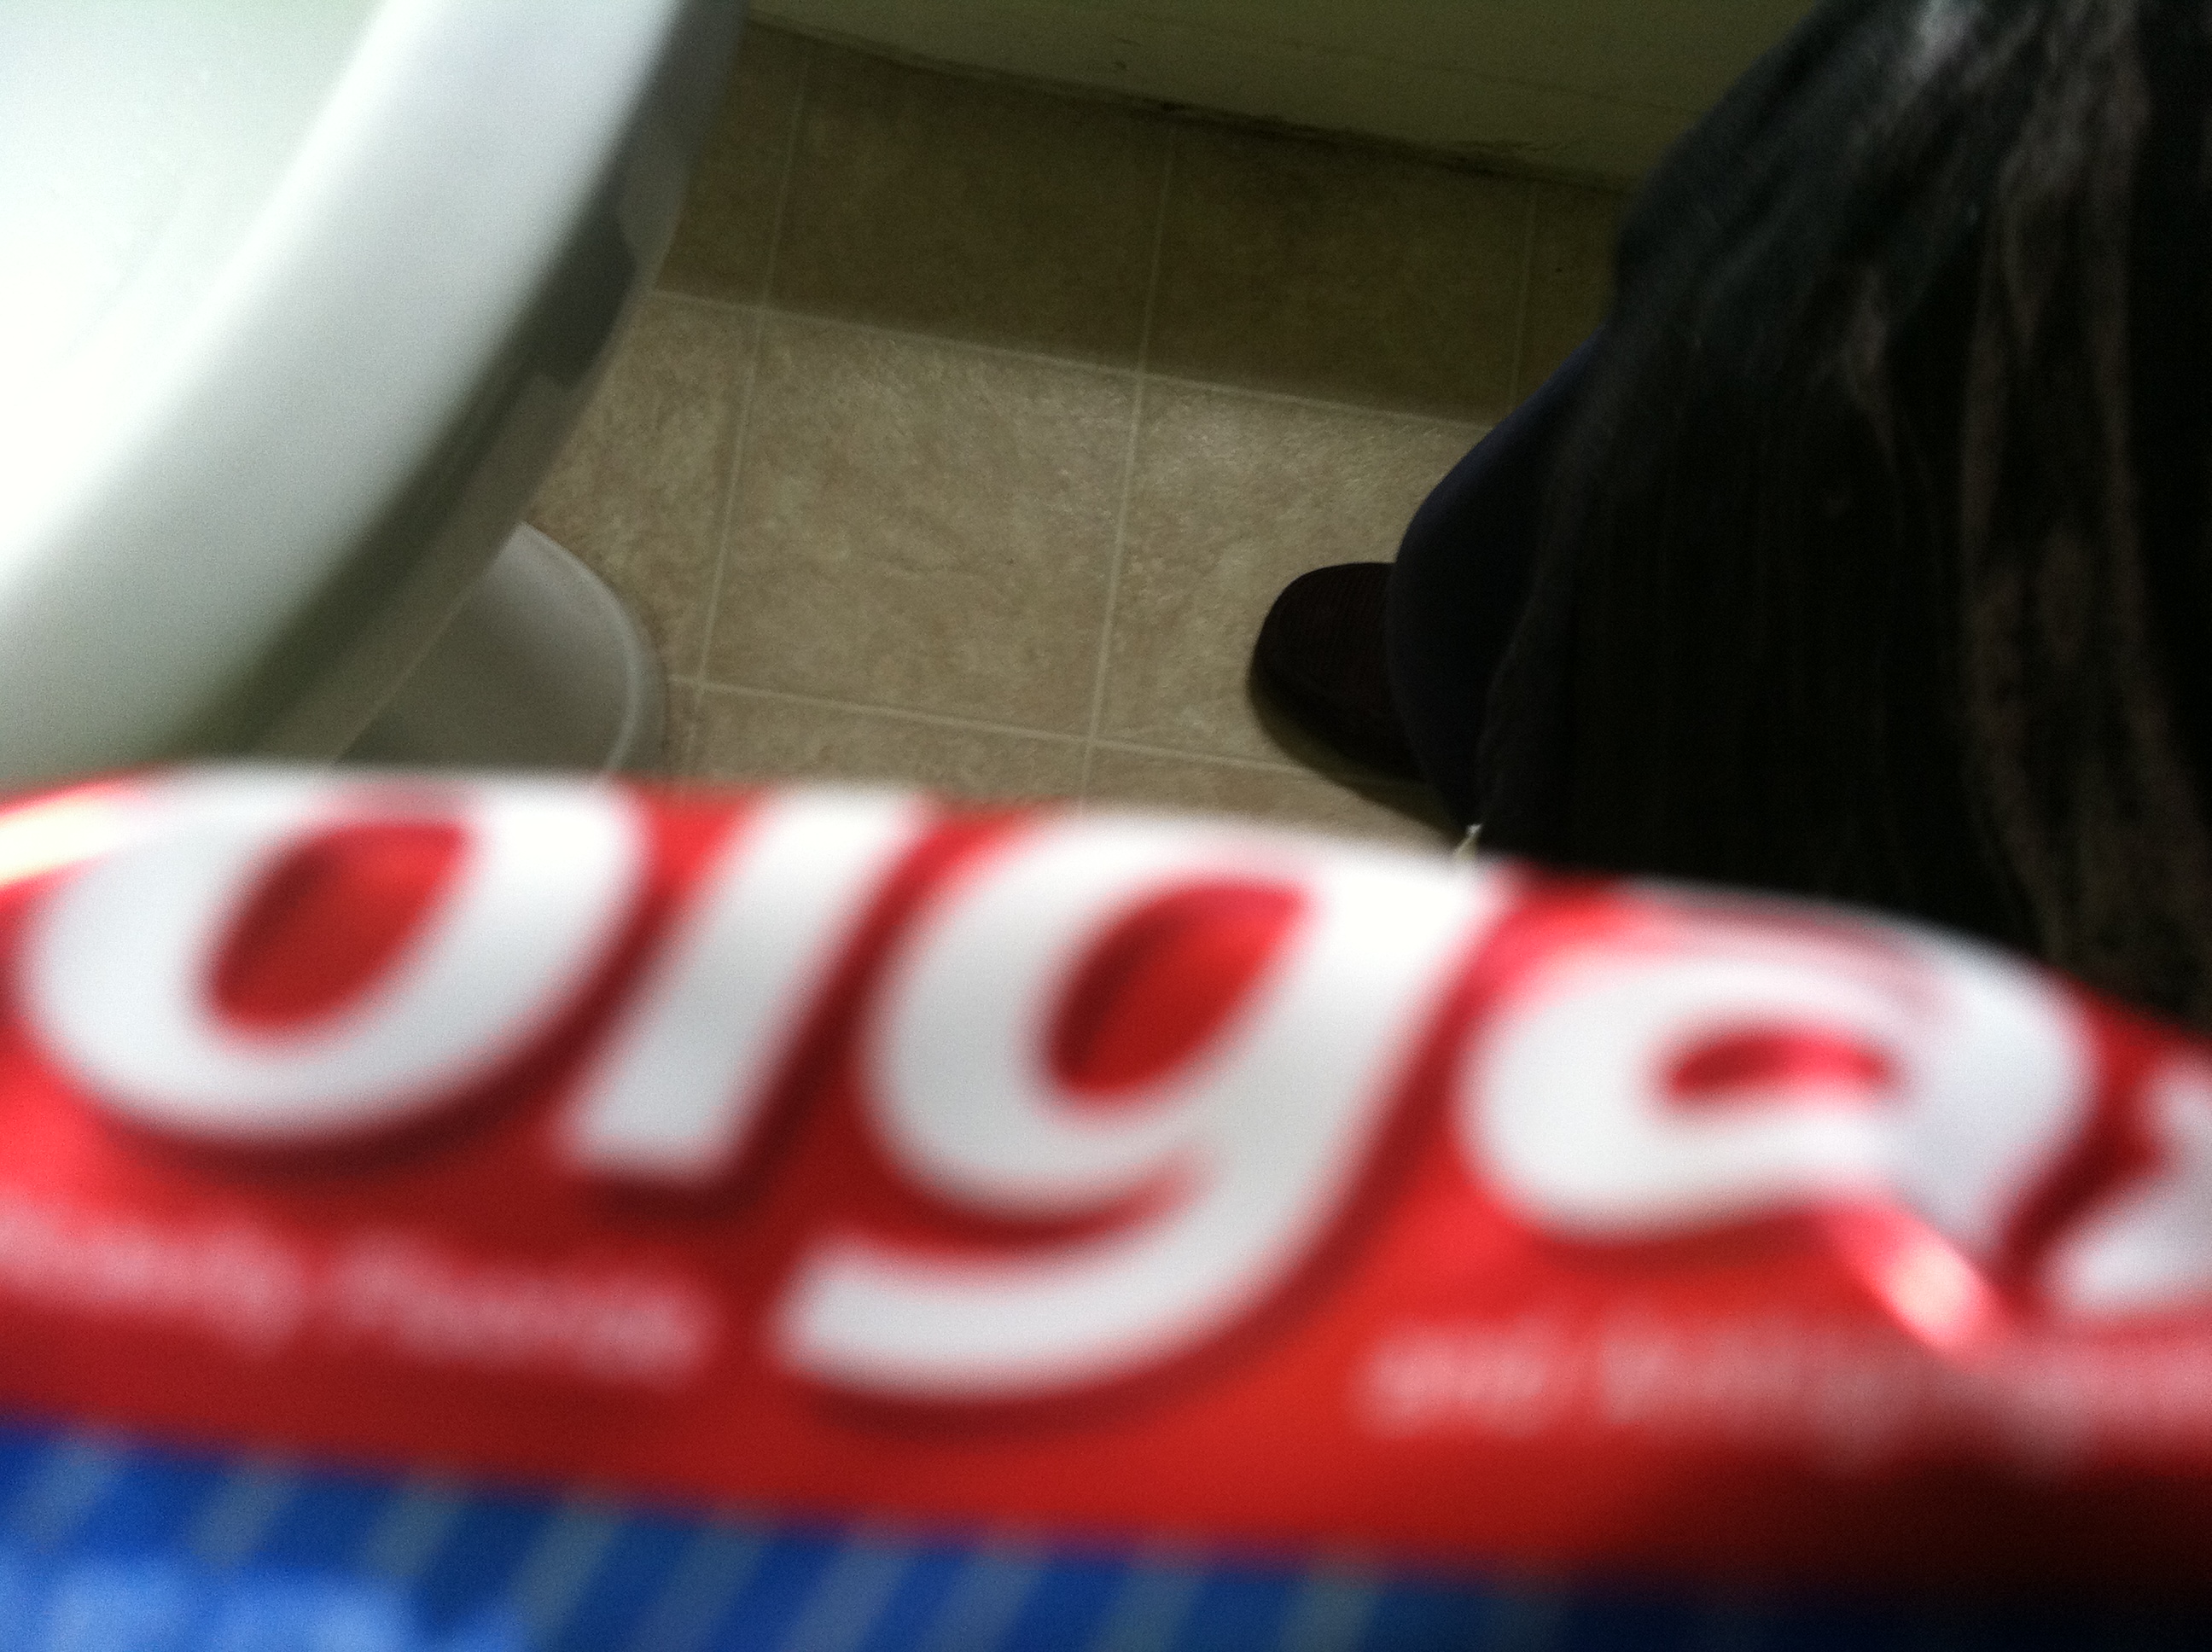Question: What is in this container?
Answer: toothpaste